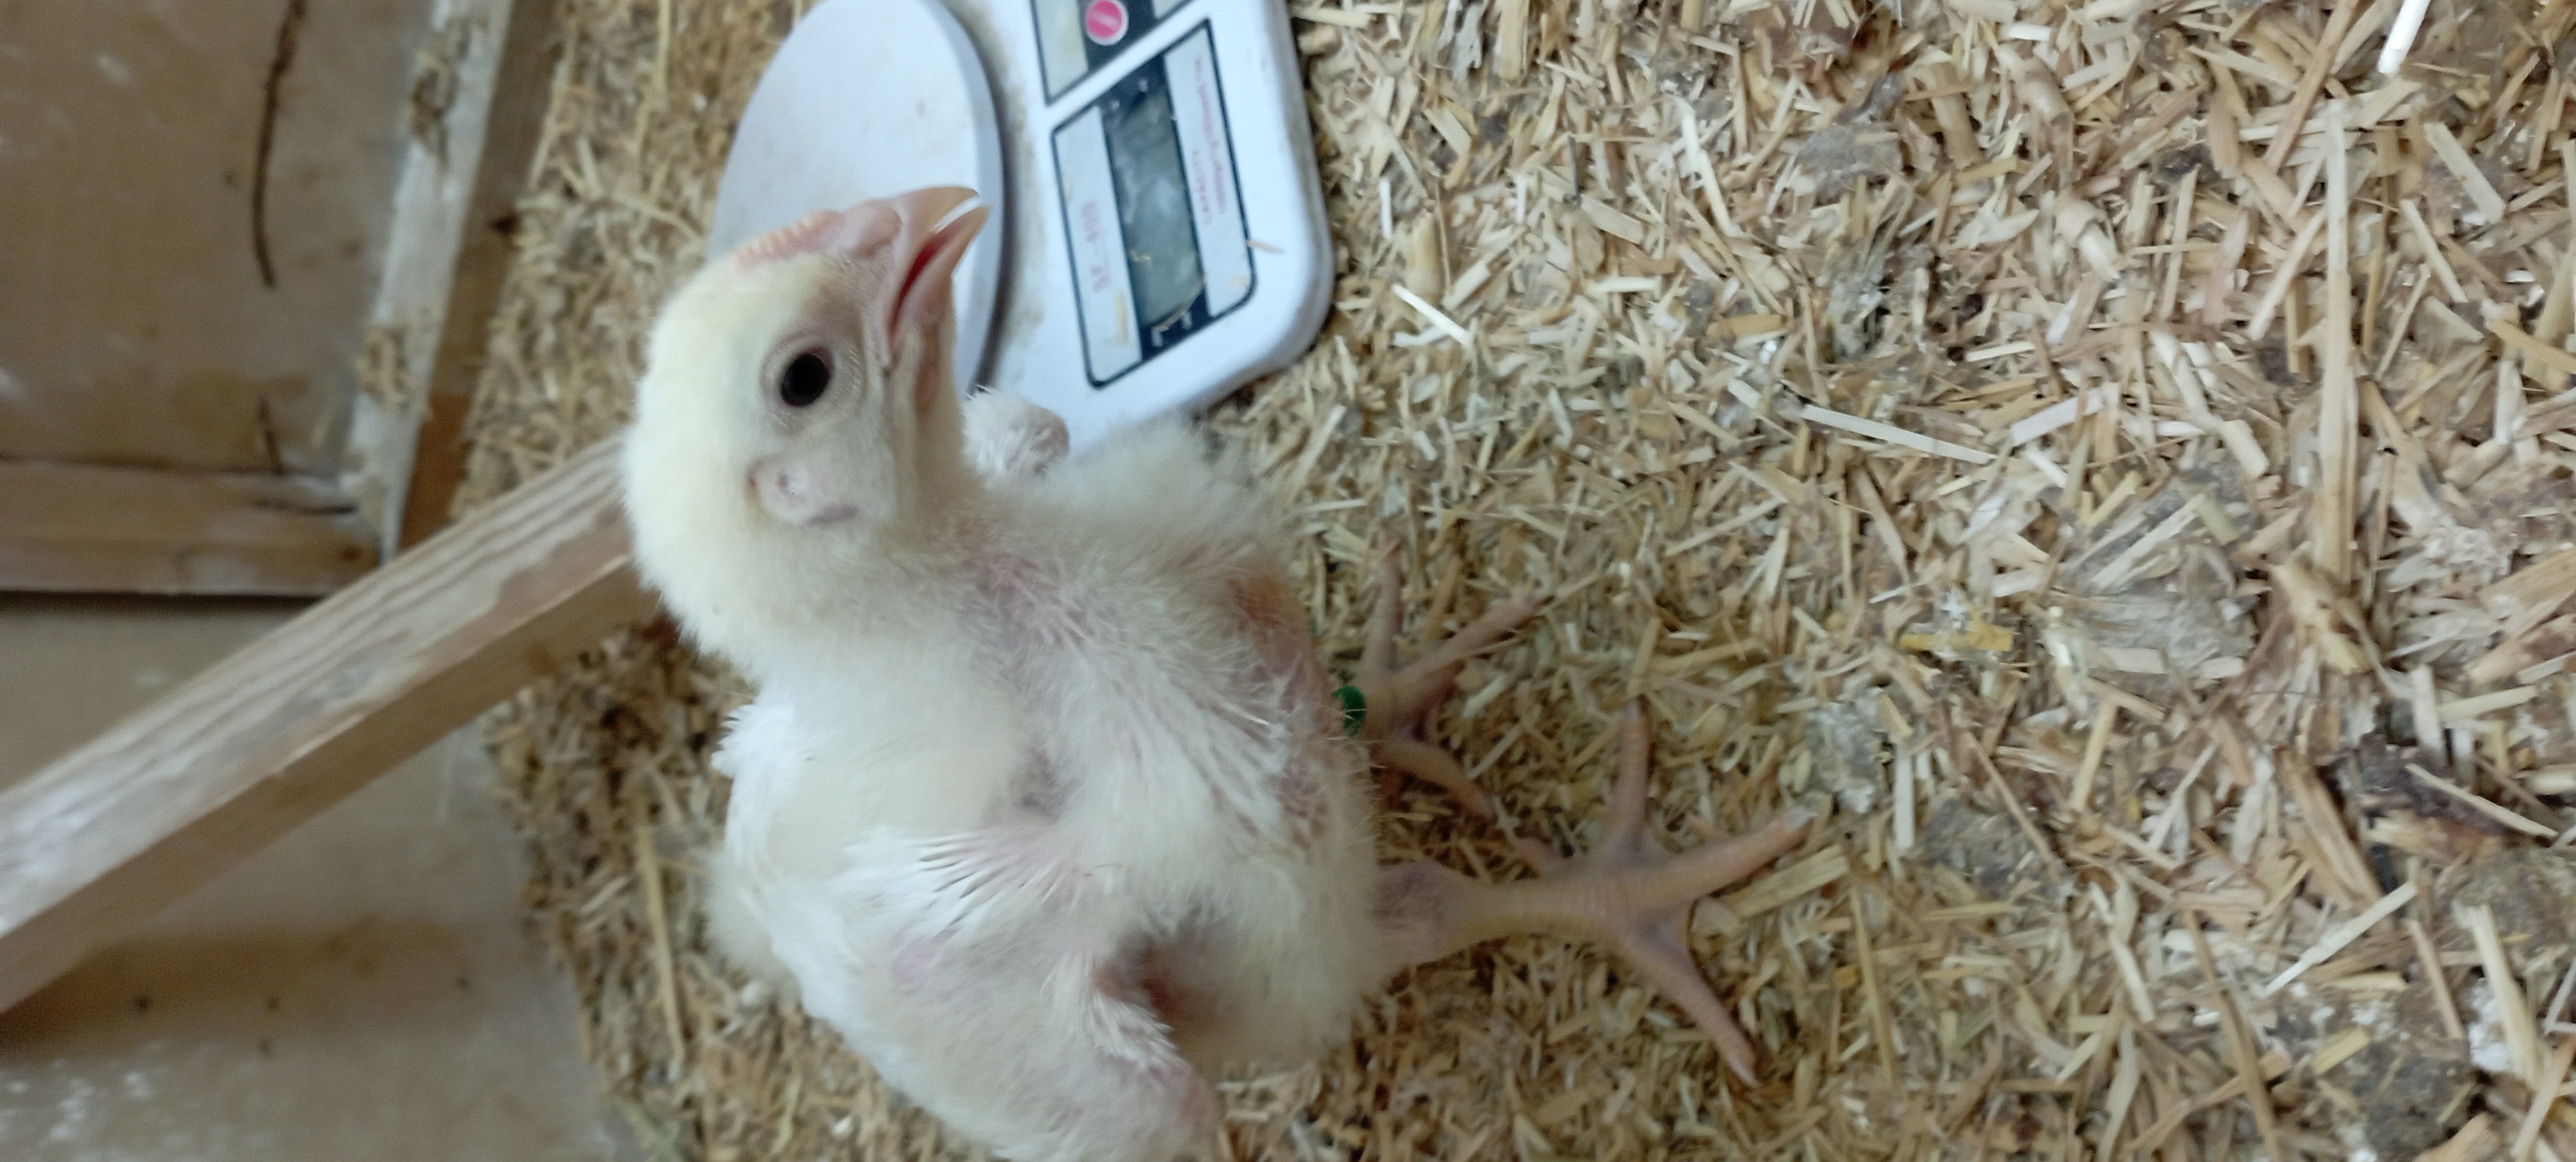
Weight: 542 g